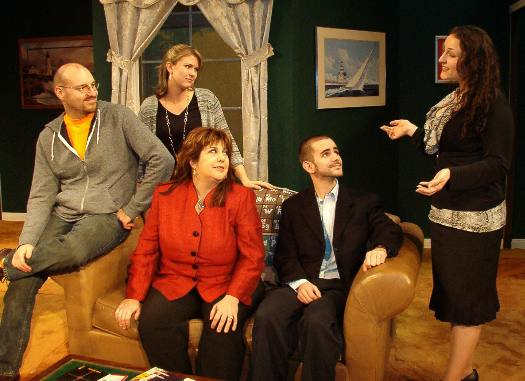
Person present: Yes